Thomas Herlihy

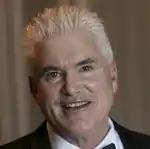

Thomas J. Herlihy, Jr. (November 29, 1956 – May 8, 2015) was an American politician and businessman. Herlihy, a Republican, was a resident of Simsbury, Connecticut. He was sworn in as a member of Simsbury's Board of Selectmen on December 7, 2009. Herlihy was the State Senator for the 8th Senatorial District from 1999 to 2009, representing the northwest suburbs of Hartford in the Farmington Valley and Litchfield County in the Connecticut Senate, including the towns of Avon, Barkhamsted, Canton, Colebrook, Granby, Hartland, Harwinton, New Hartford, Norfolk, Simsbury, and Torrington.